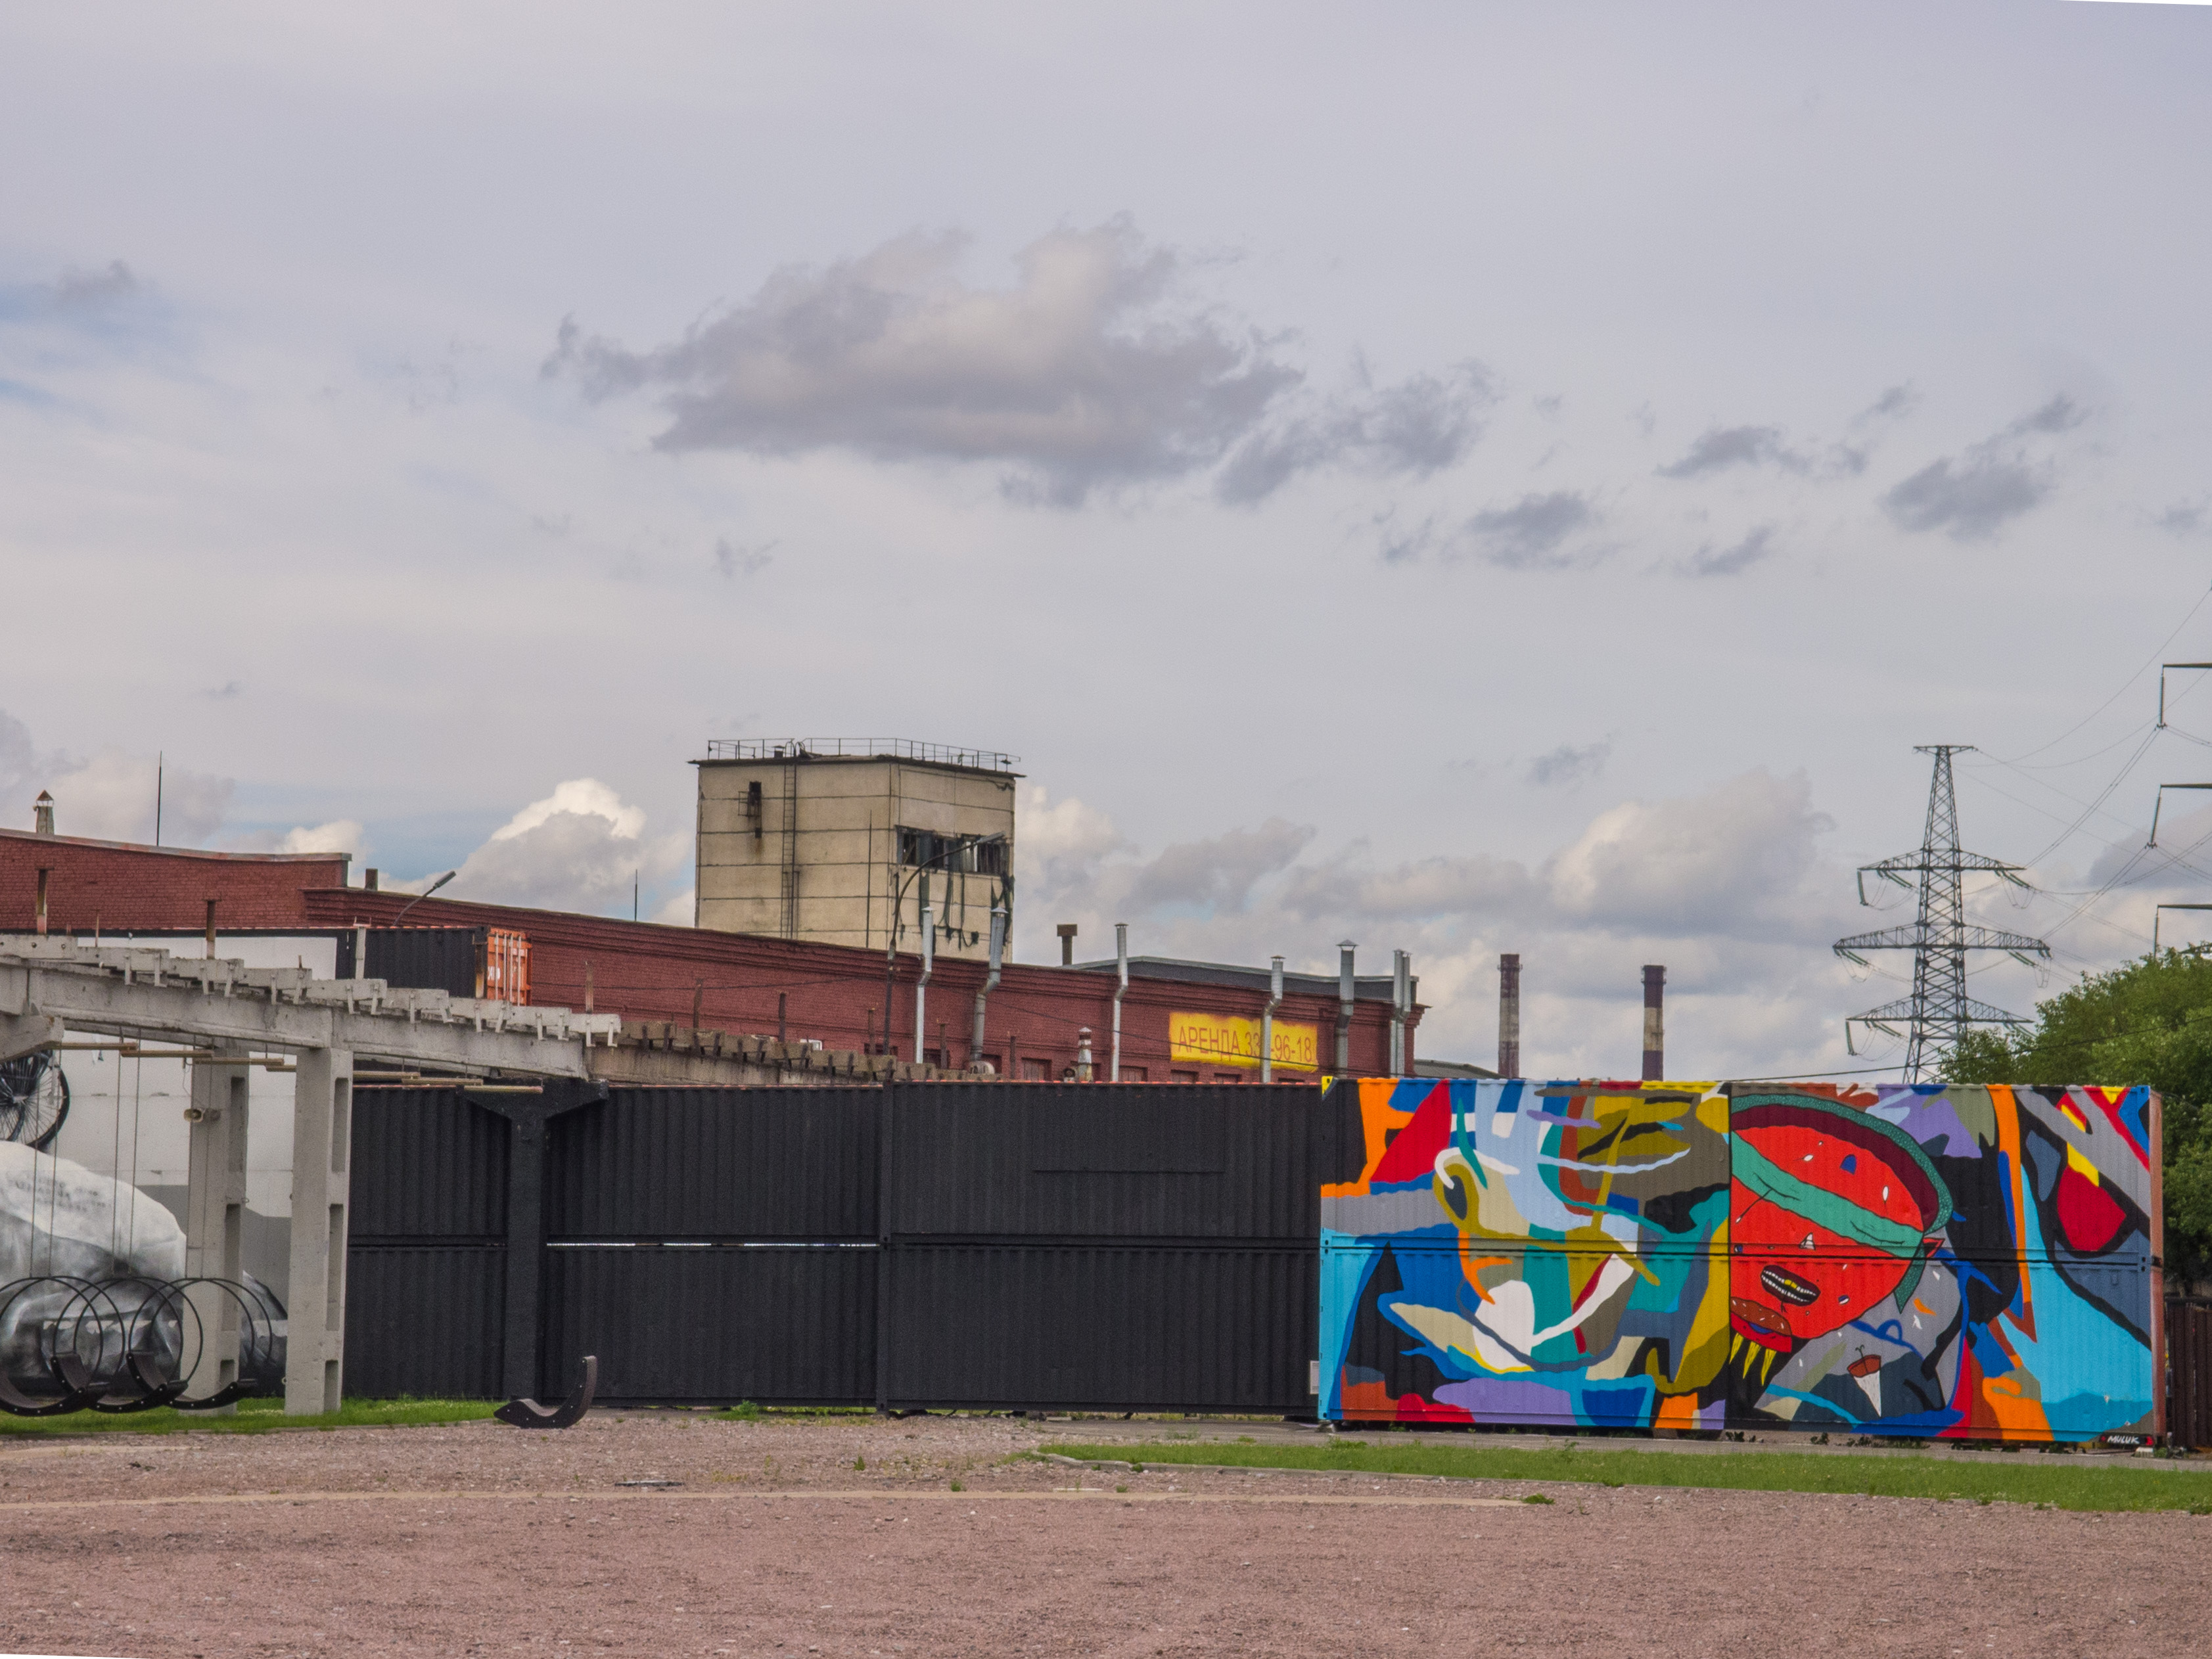
natural, wall, street art, art, graffiti, mural, urban area, architecture, street, neighbourhood, tree, city, visual arts, road, facade, building, residential area, plant, roof, house, artwork